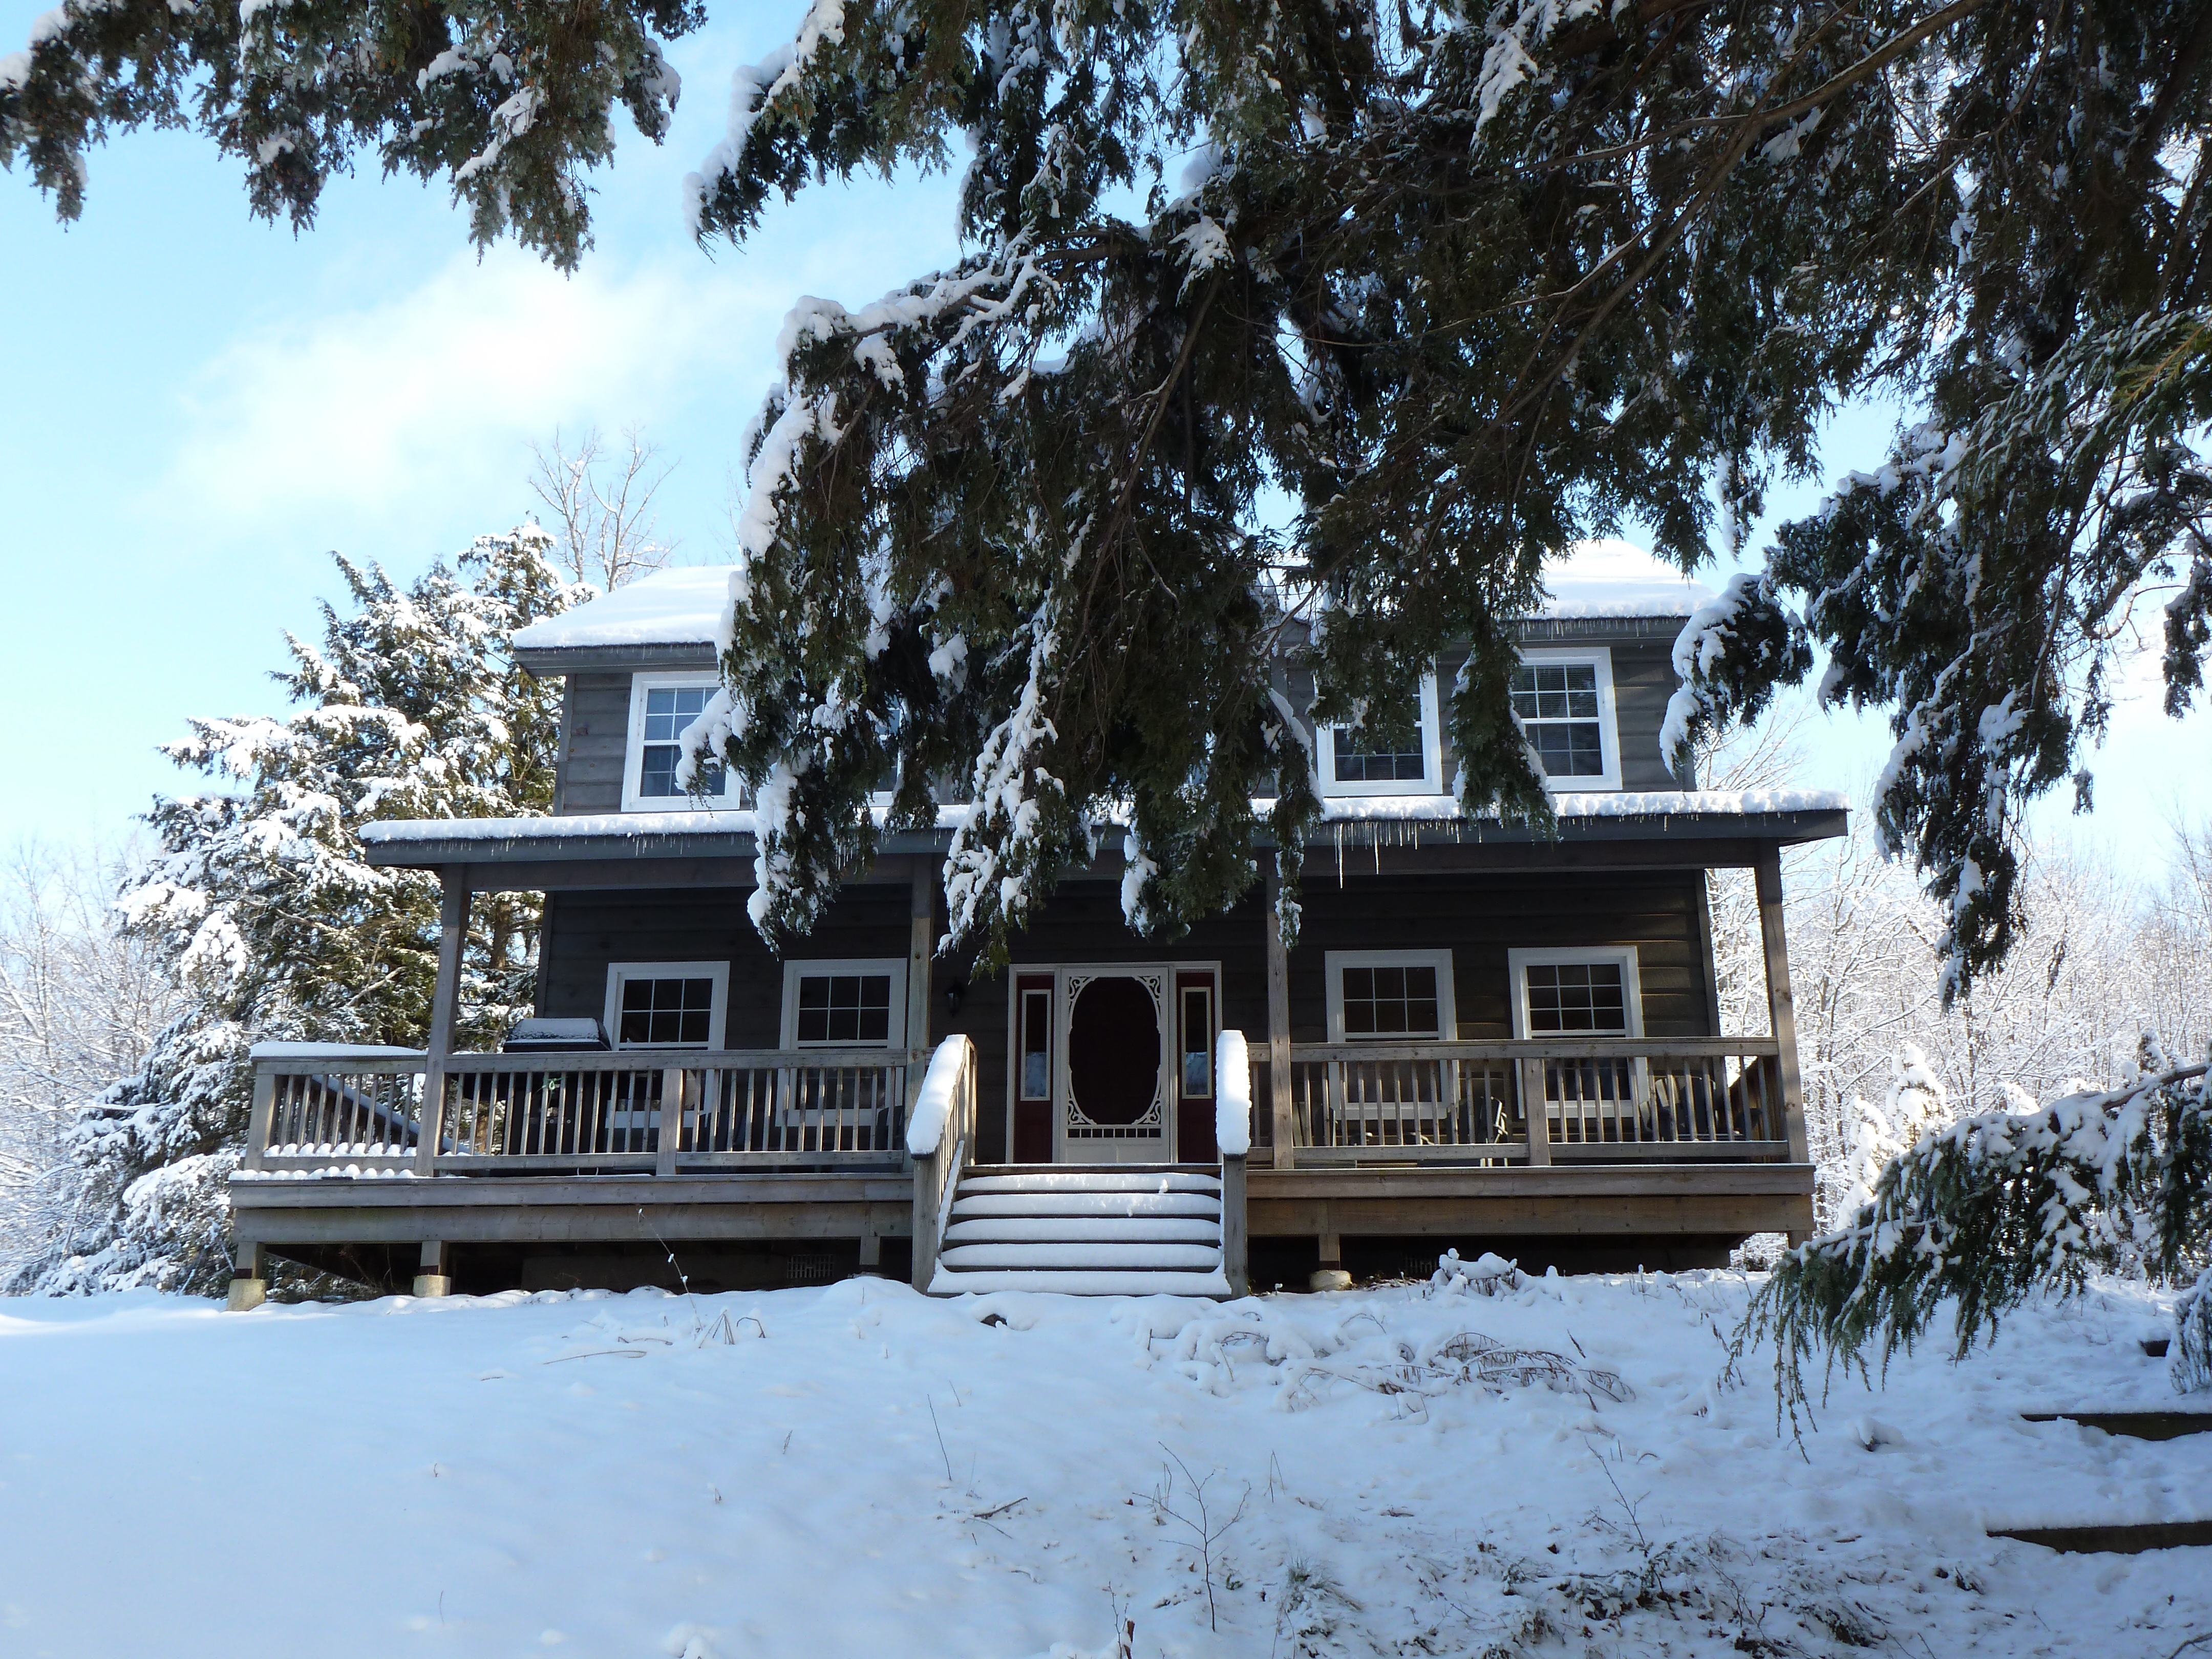
tree, snow, winter, wood, mansion, house, building, home, cabin, cottage, weather, season, canada, ontario, estate, log cabin, haliburton